Transport Integration Act 2010

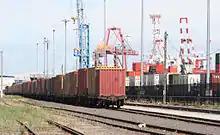
A train loaded with containers at Swanson Dock East at the Port of Melbourne. Legislation like the Transport Integration Act and its underlying policy framework seeks to prompt State and local government agencies to improve transport and land use integration. Future Government policies and projects can be expected to result in improved rail connectivity at places like Victoria's ports.

The coverage of the Act is broad and extends to all State-controlled transport activities including most land and water-based transport and some air transport activities.